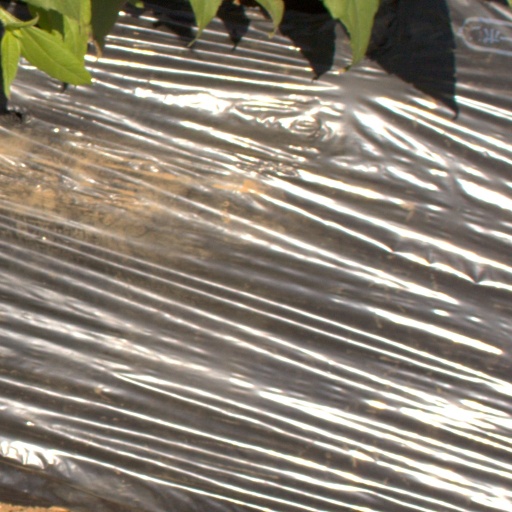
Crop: Jerusalem artichoke